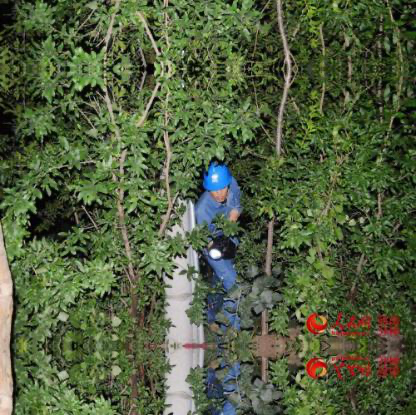
Objects in the image:
label: helmet